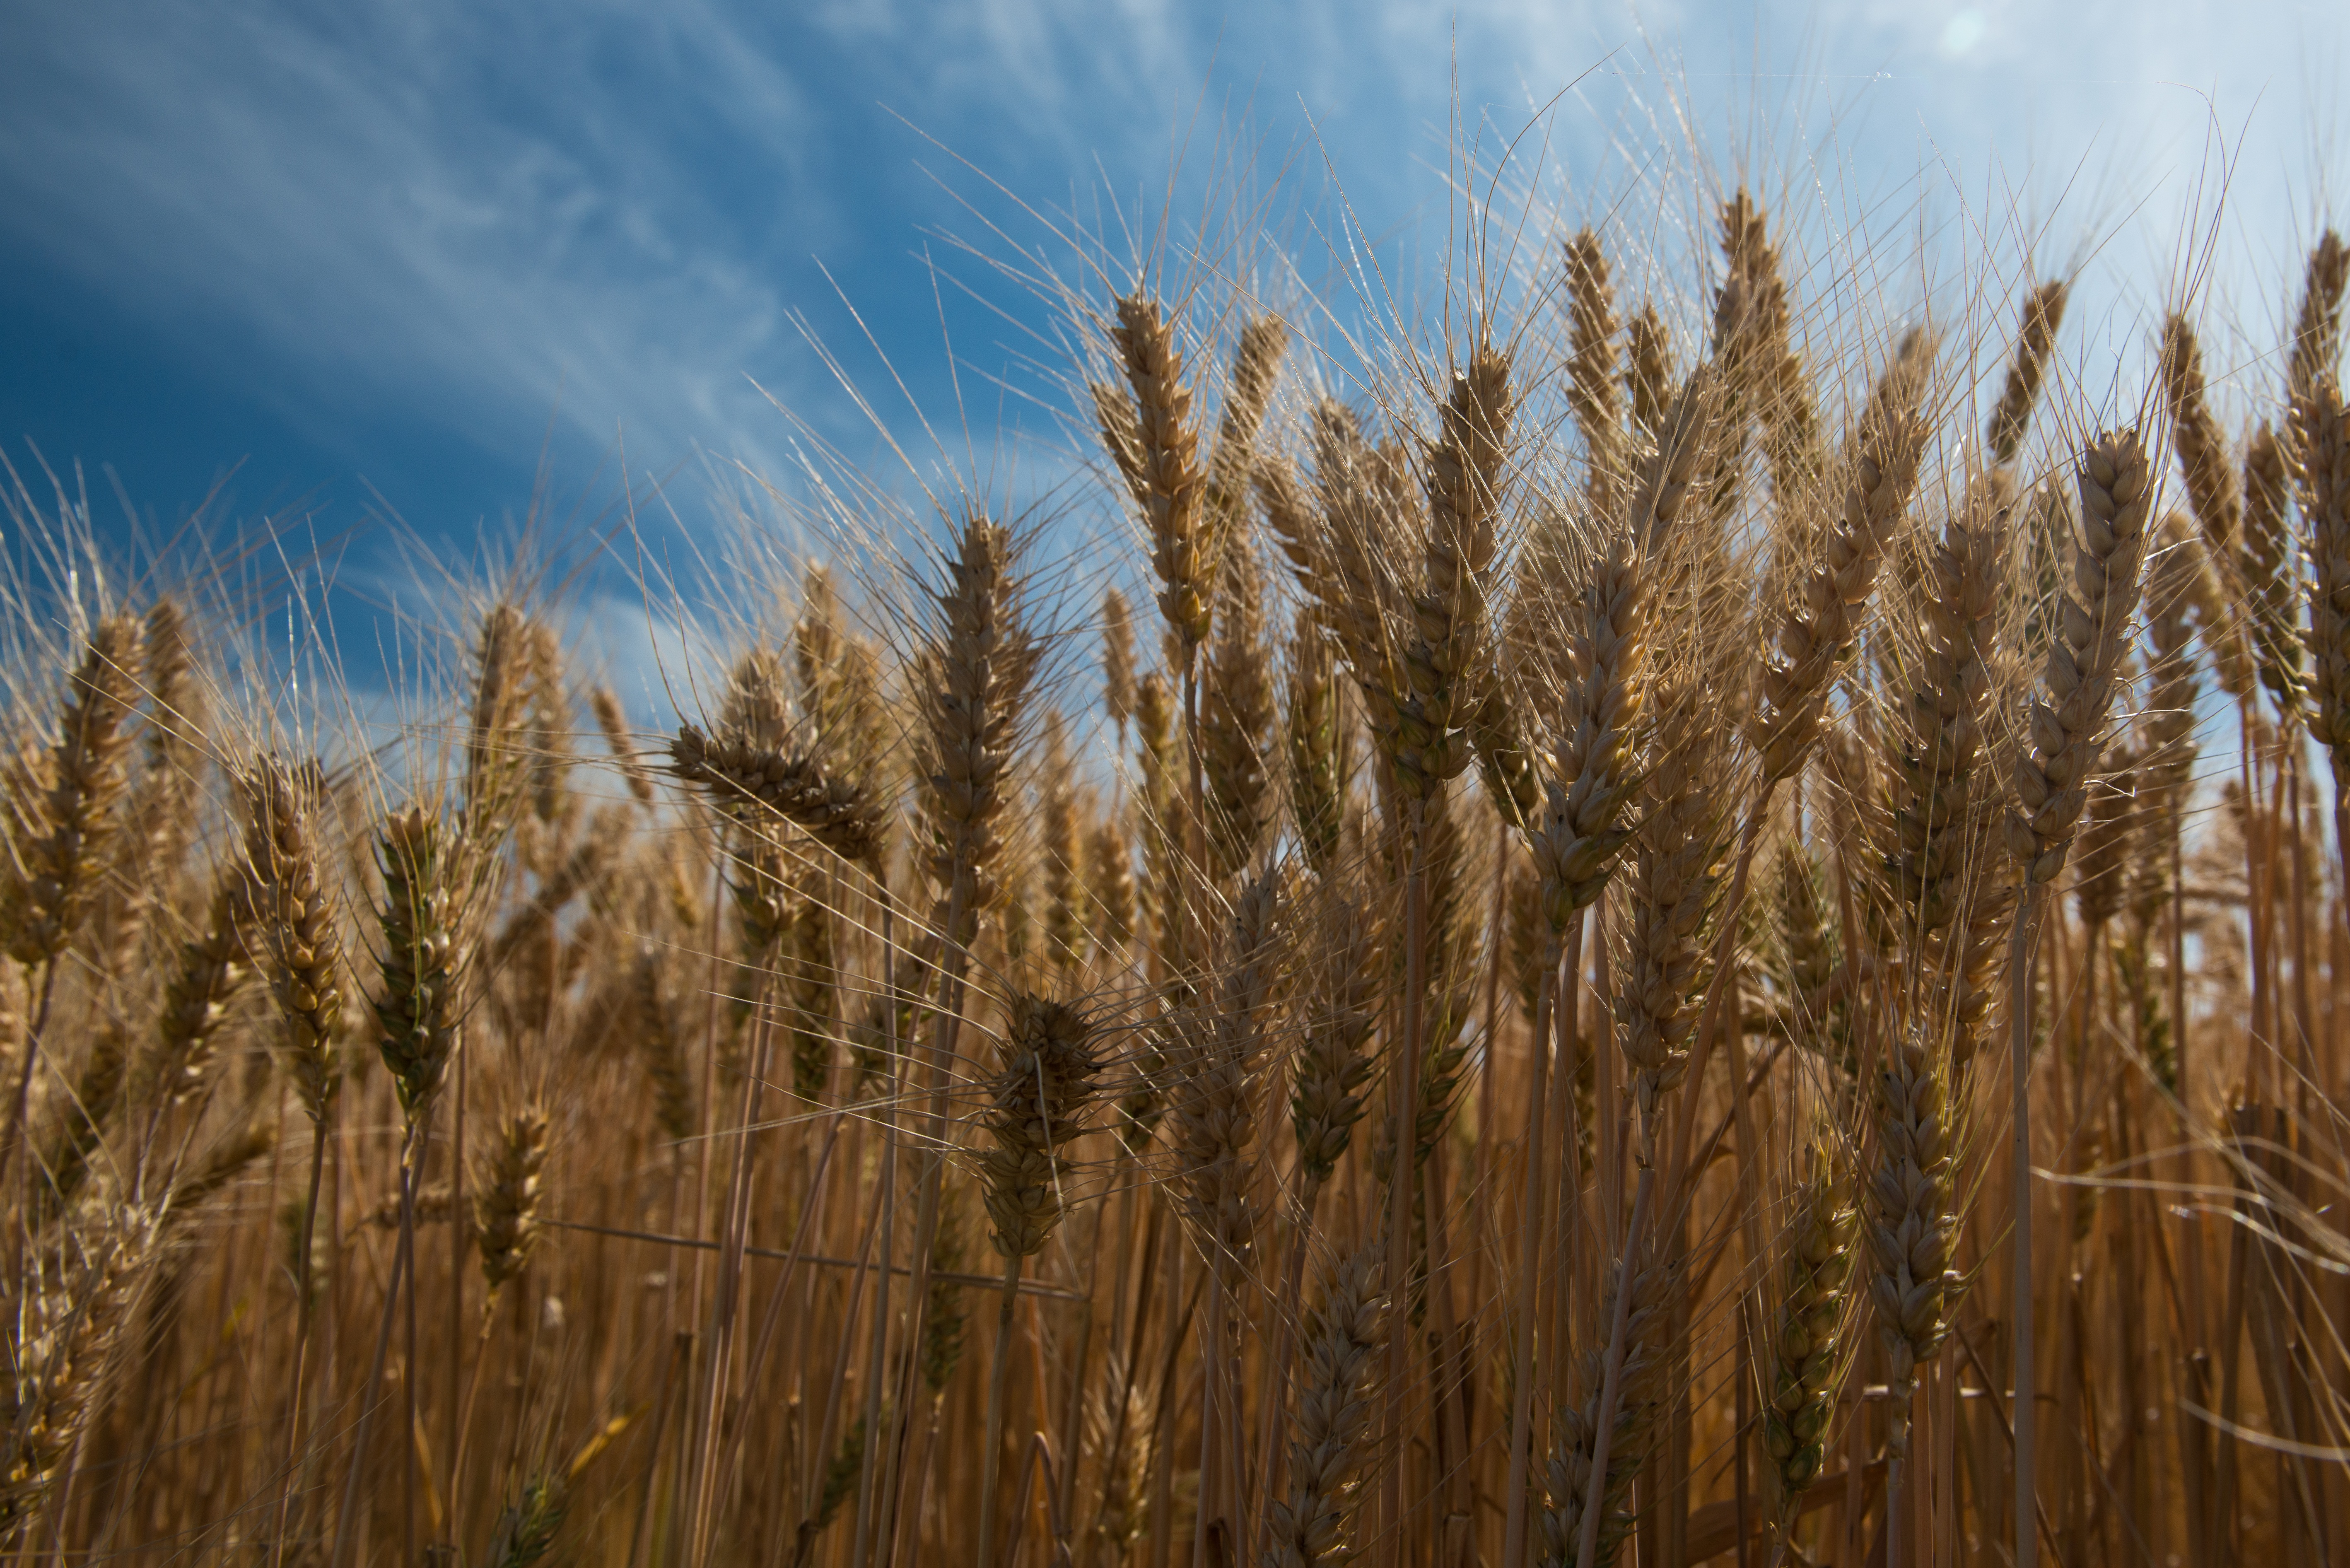
tree, nature, grass, plant, sky, field, wheat, prairie, sunlight, morning, frost, summer, feed, food, crop, autumn, agriculture, ears, cereals, habitat, ecosystem, the sky, flowering plant, the grain, natural environment, grass family, woody plant, land plant, phragmites, the production of grain